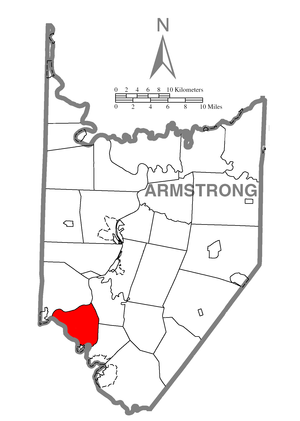
Gilpin Township est un township, situé dans le comté d'Armstrong, en Pennsylvanie, aux États-Unis. En 2010, il comptait une population de 2 496 habitants.